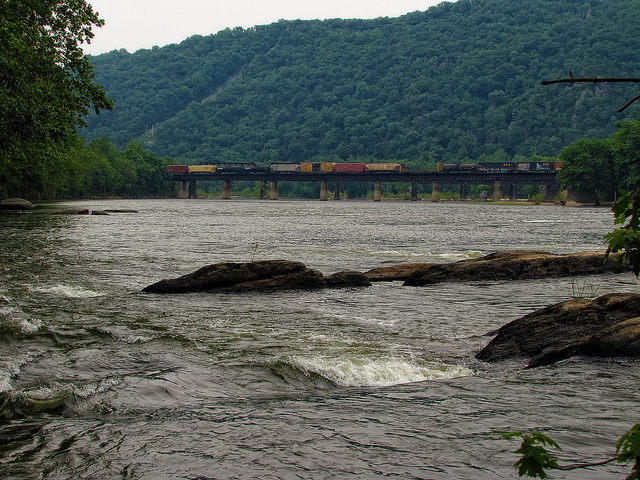
The train is crossing over the bridge across the river

A view of a river near a bridge carrying a train.

Looking across a large river to see a train crossing a bridge over it

The train is going over the bridge by the water.

A river with rocks in the middle and a train trestle in the background.